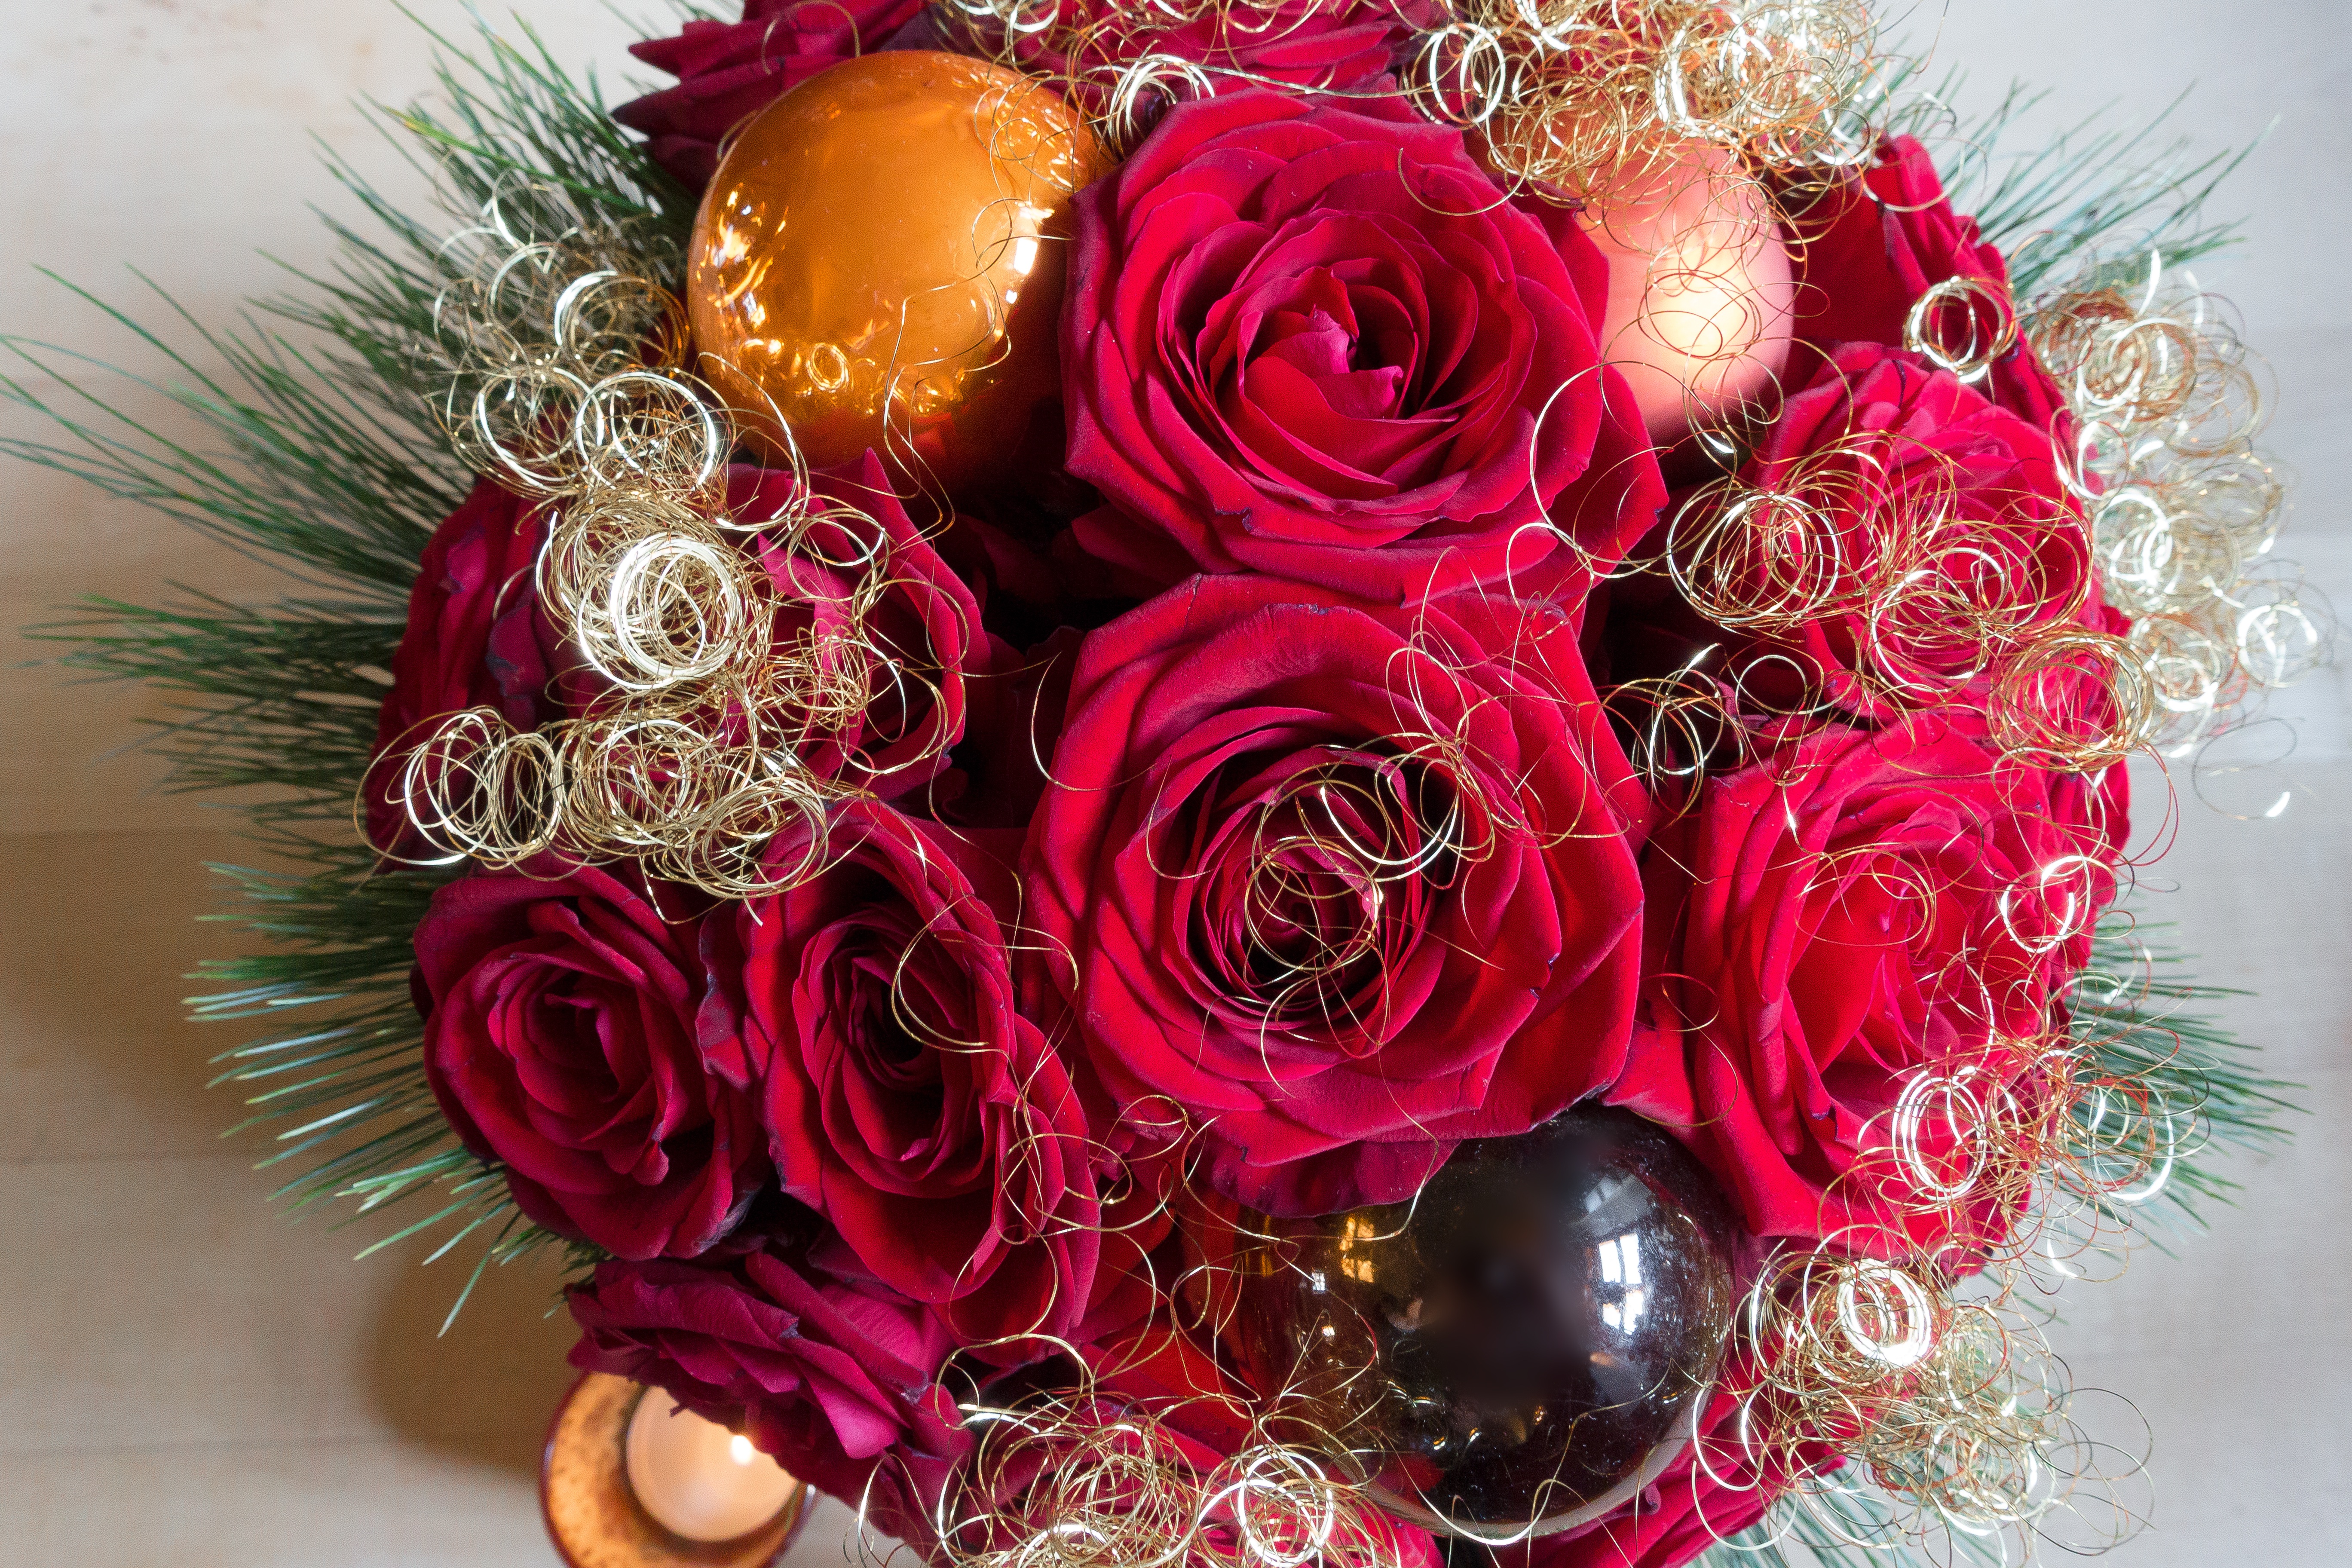
plant, flower, petal, pine, rose, red, pink, christmas, wreath, christmas ornament, arrangement, christmas decoration, jewellery, gold, floristry, table decorations, flower bouquet, cut flowers, floral design, centrepiece, flower arranging